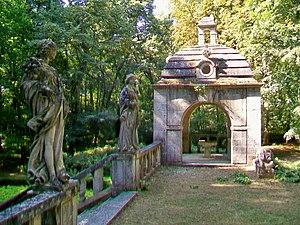
Deux gloriettes encadrent la terrasse en haut du grand escalier, dessinées au XVIIe siècle par Salomon de Brosse
Le château d'Ognon était situé dans la commune d'Ognon, dans l'Oise.